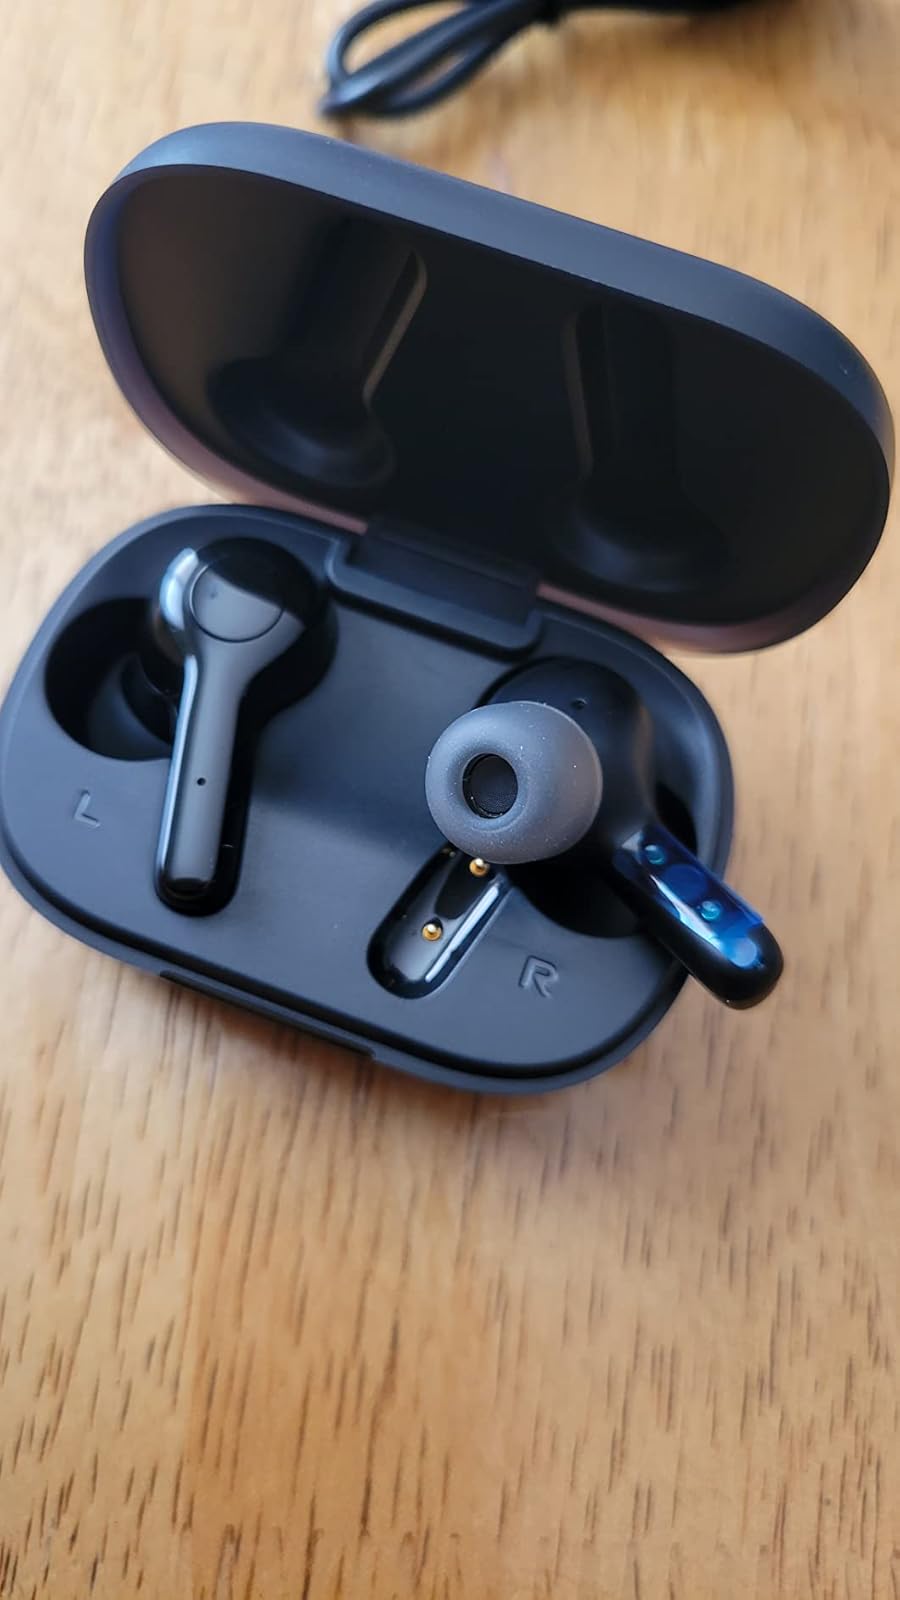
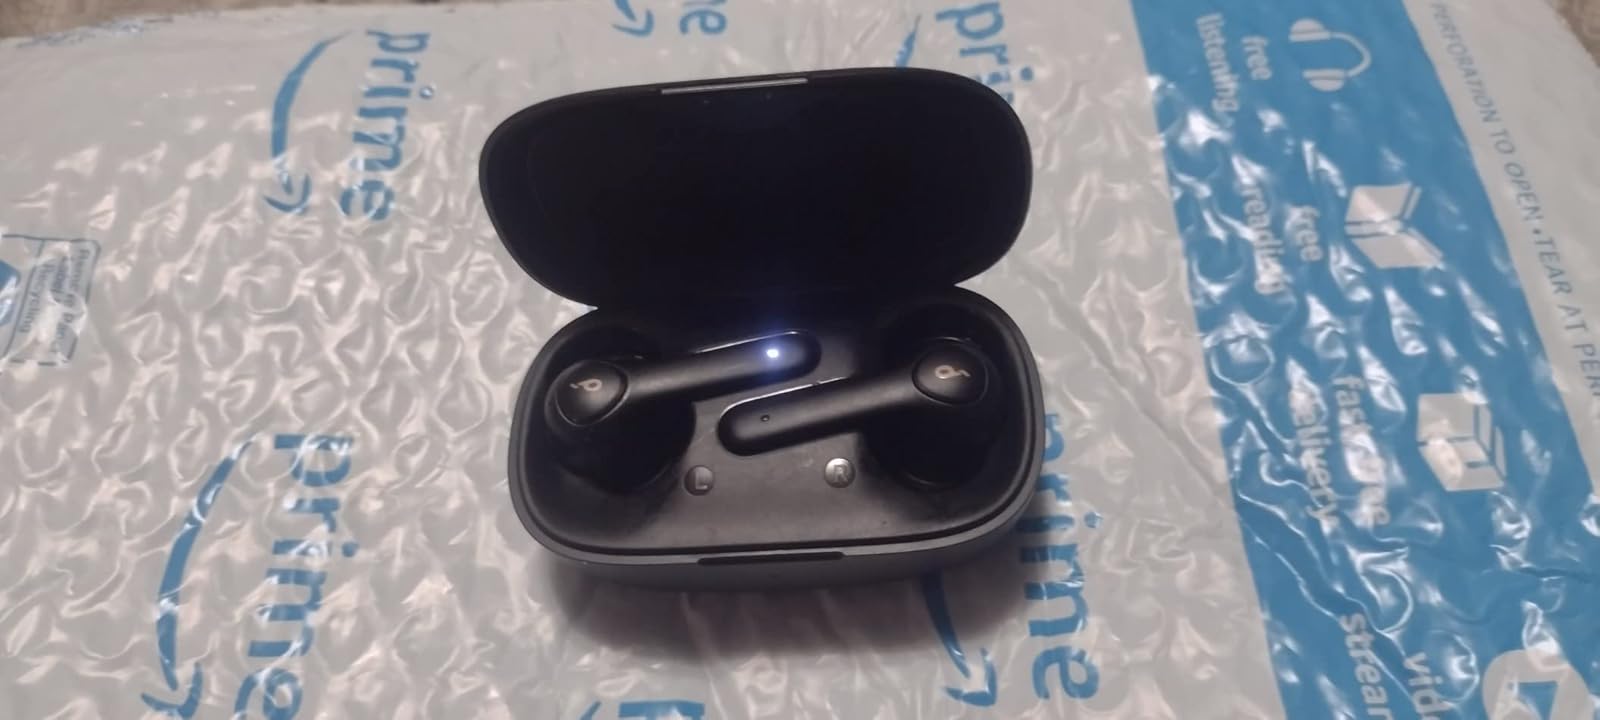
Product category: earbuds
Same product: no